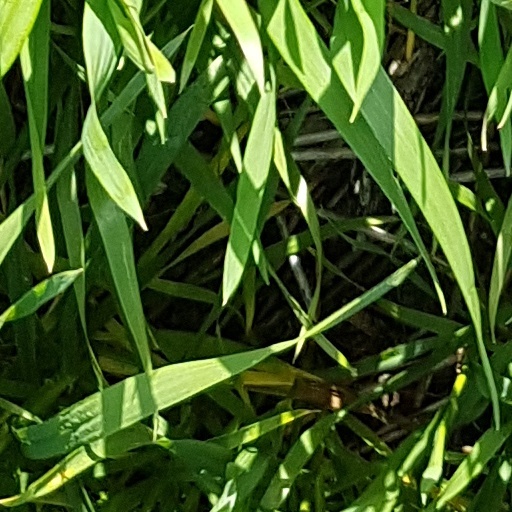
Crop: wheat